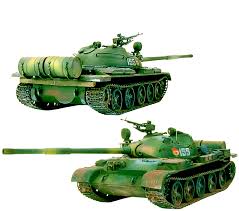
Label: Tank